Niita Station

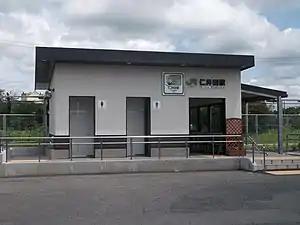
Niita Station, July 2014

is a railway station in the town of Takanezawa, Tochigi, Japan, operated by the East Japan Railway Company (JR East).